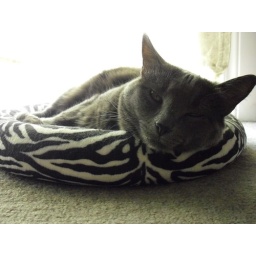
Loki resting in the cat bed